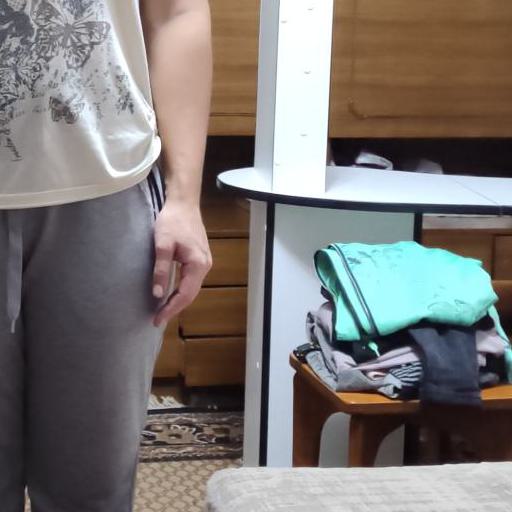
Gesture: no_gesture